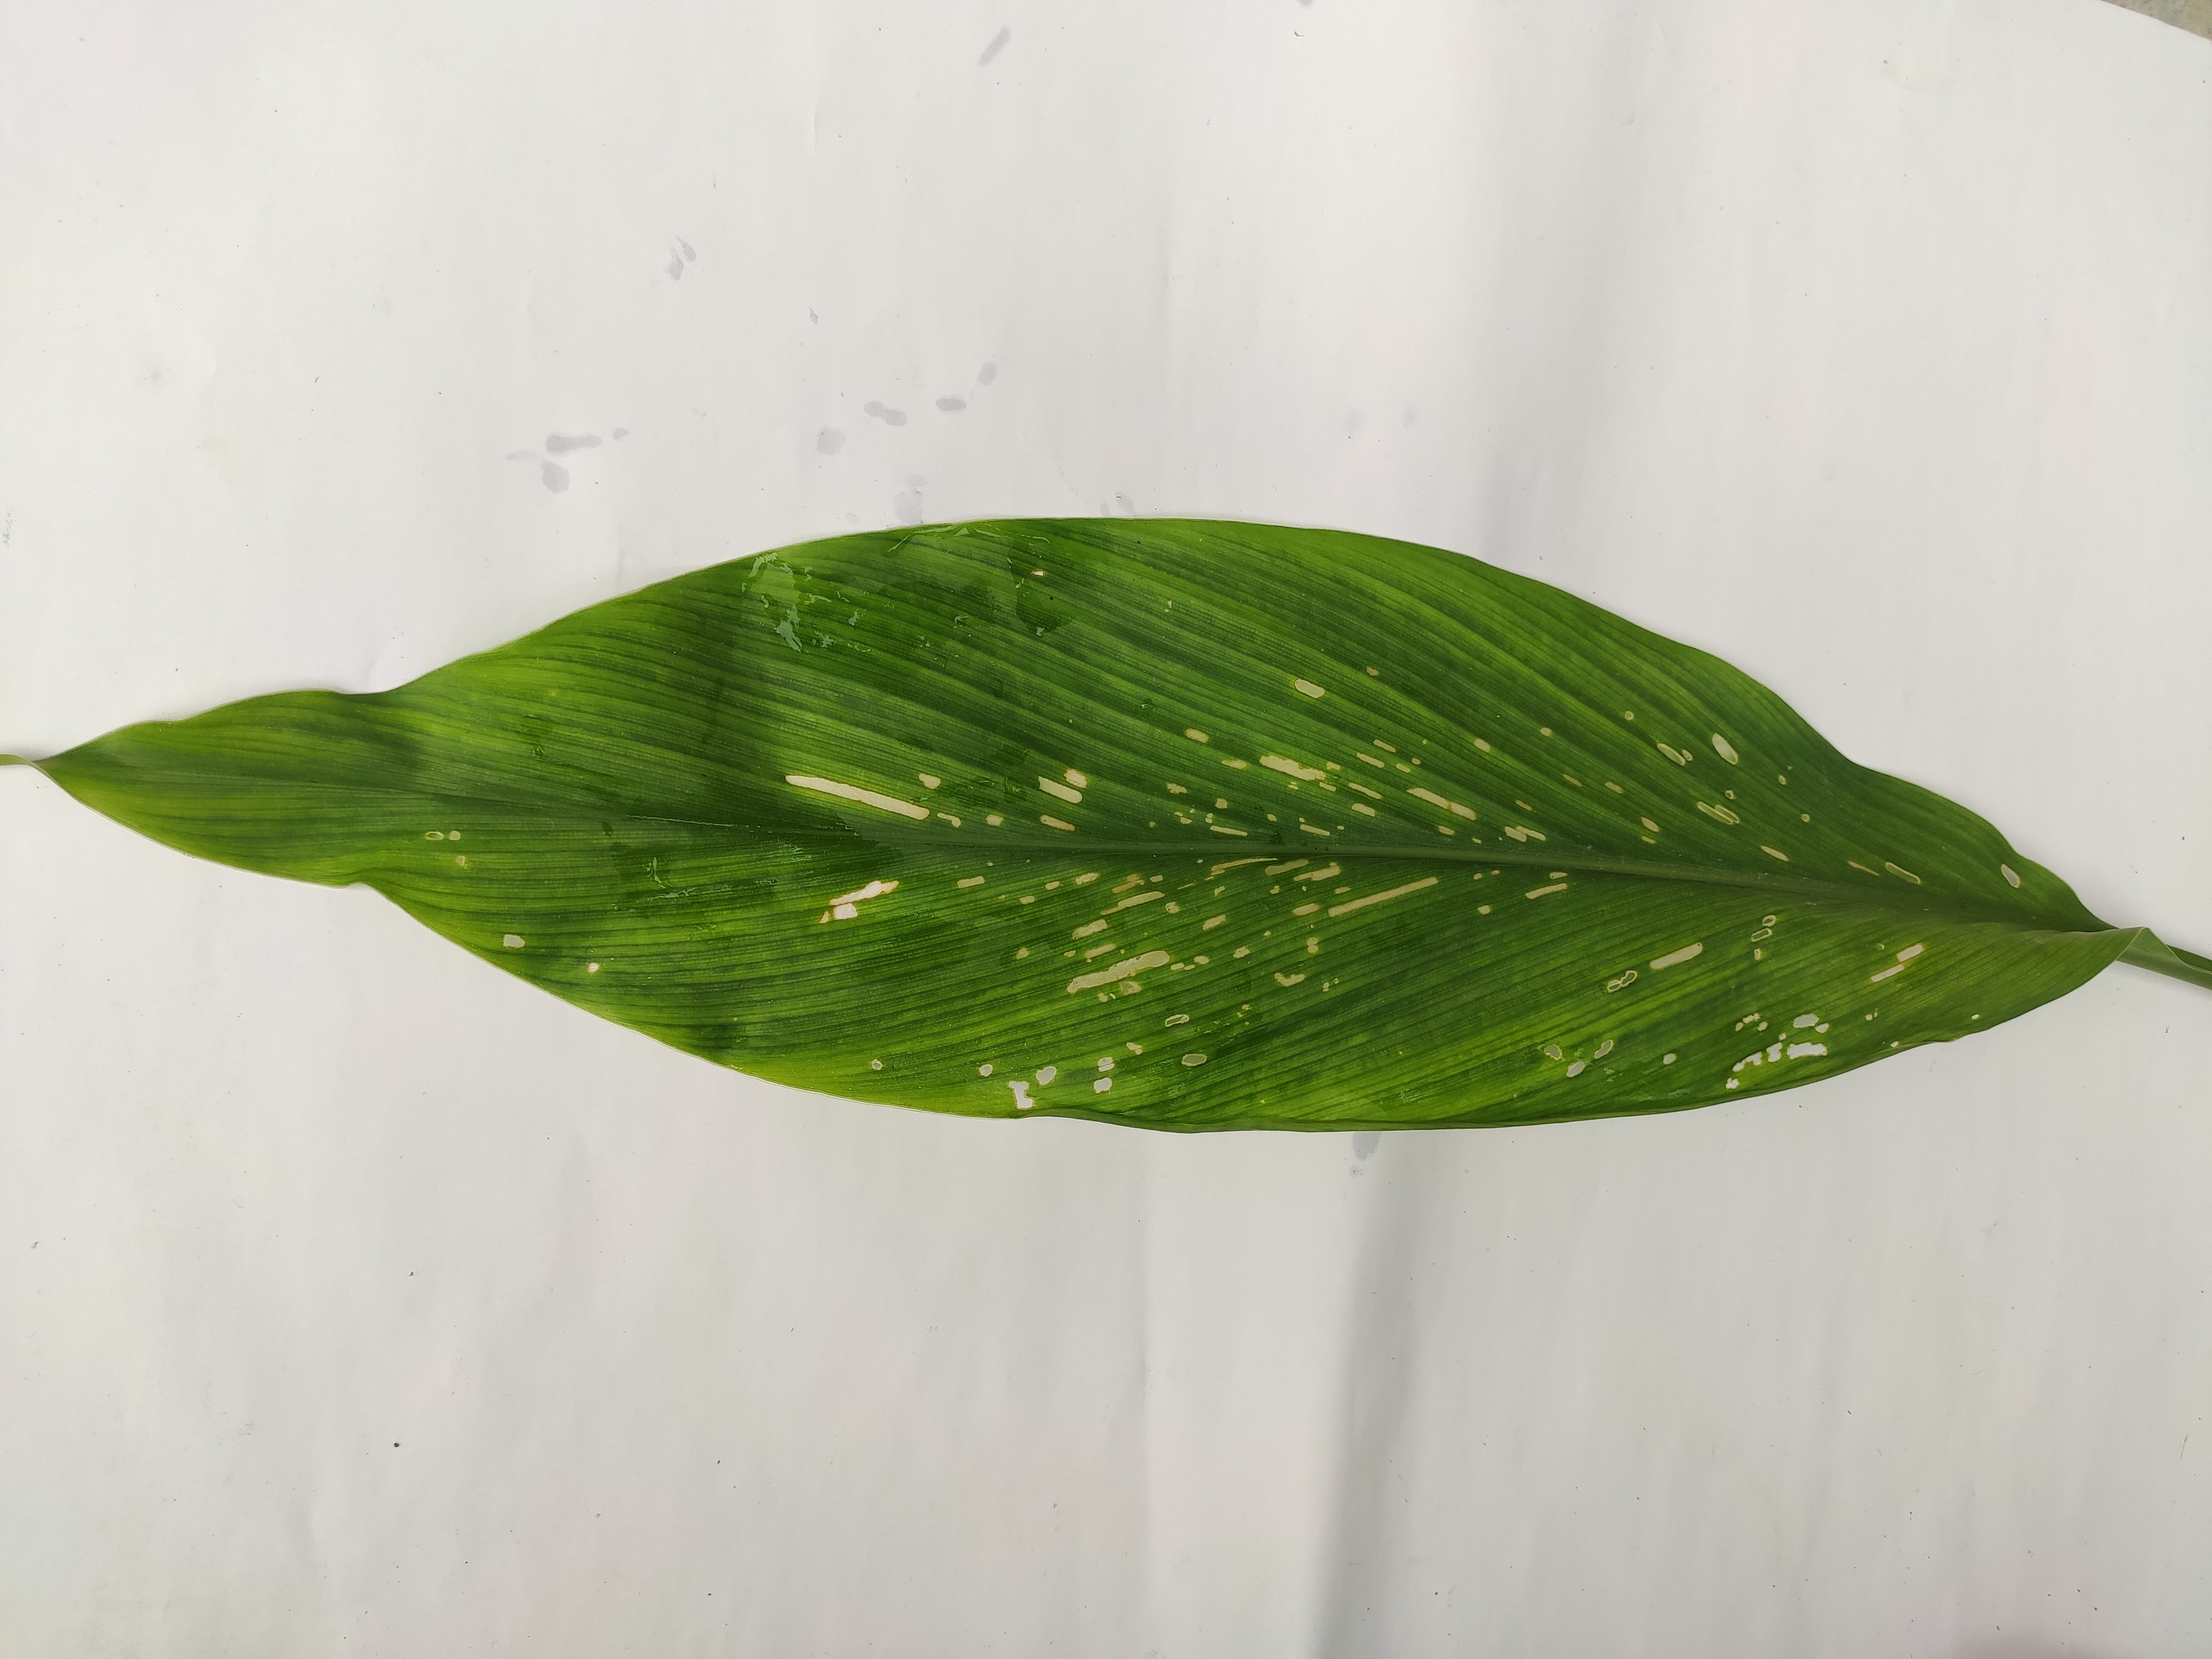
Label: Aphids_Disease